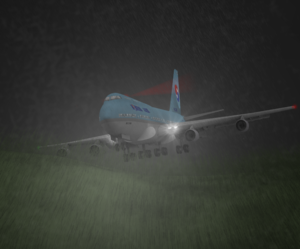
Le 6 août 1997, le Boeing 747 du vol Korean Air 801 entre Séoul en Corée du Sud et l'île de Guam, en Micronésie s'est écrasé lors de la procédure d'approche.